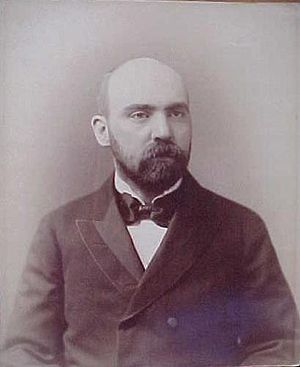
Grover Cleveland / Anden embedsperiode som præsident (1893–1897) / Udnævnelser til Højesteret
Senator David B. Hills protester forhindrede to af Clevelands nominerede i at blive udnævnt til højesteretsdommere.
Stephen Grover Cleveland var både den 22. og 24. amerikanske præsident. Cleveland er den eneste præsident, der har siddet i to adskilte perioder. Han opnåede det største samlede stemmeantal i tre præsidentvalg – i 1884, 1888 og 1892, men blev ikke valgt i 1888 på grund af for få valgmandsstemmer. Han var den eneste Demokrat, der opnåede valg til præsident i den republikansk-dominerede æra fra 1860 til 1912. Clevelands beundrere har rost ham for hans ærlighed, uafhængighed, integritet og hans arbejde for principperne inden for klassisk liberalisme. Som leder af Bourbondemokraterne var han modstander af imperialisme, skatter, subsidier og inflationspolitik, men som reformator arbejdede han også mod korruption og vennetjenester.